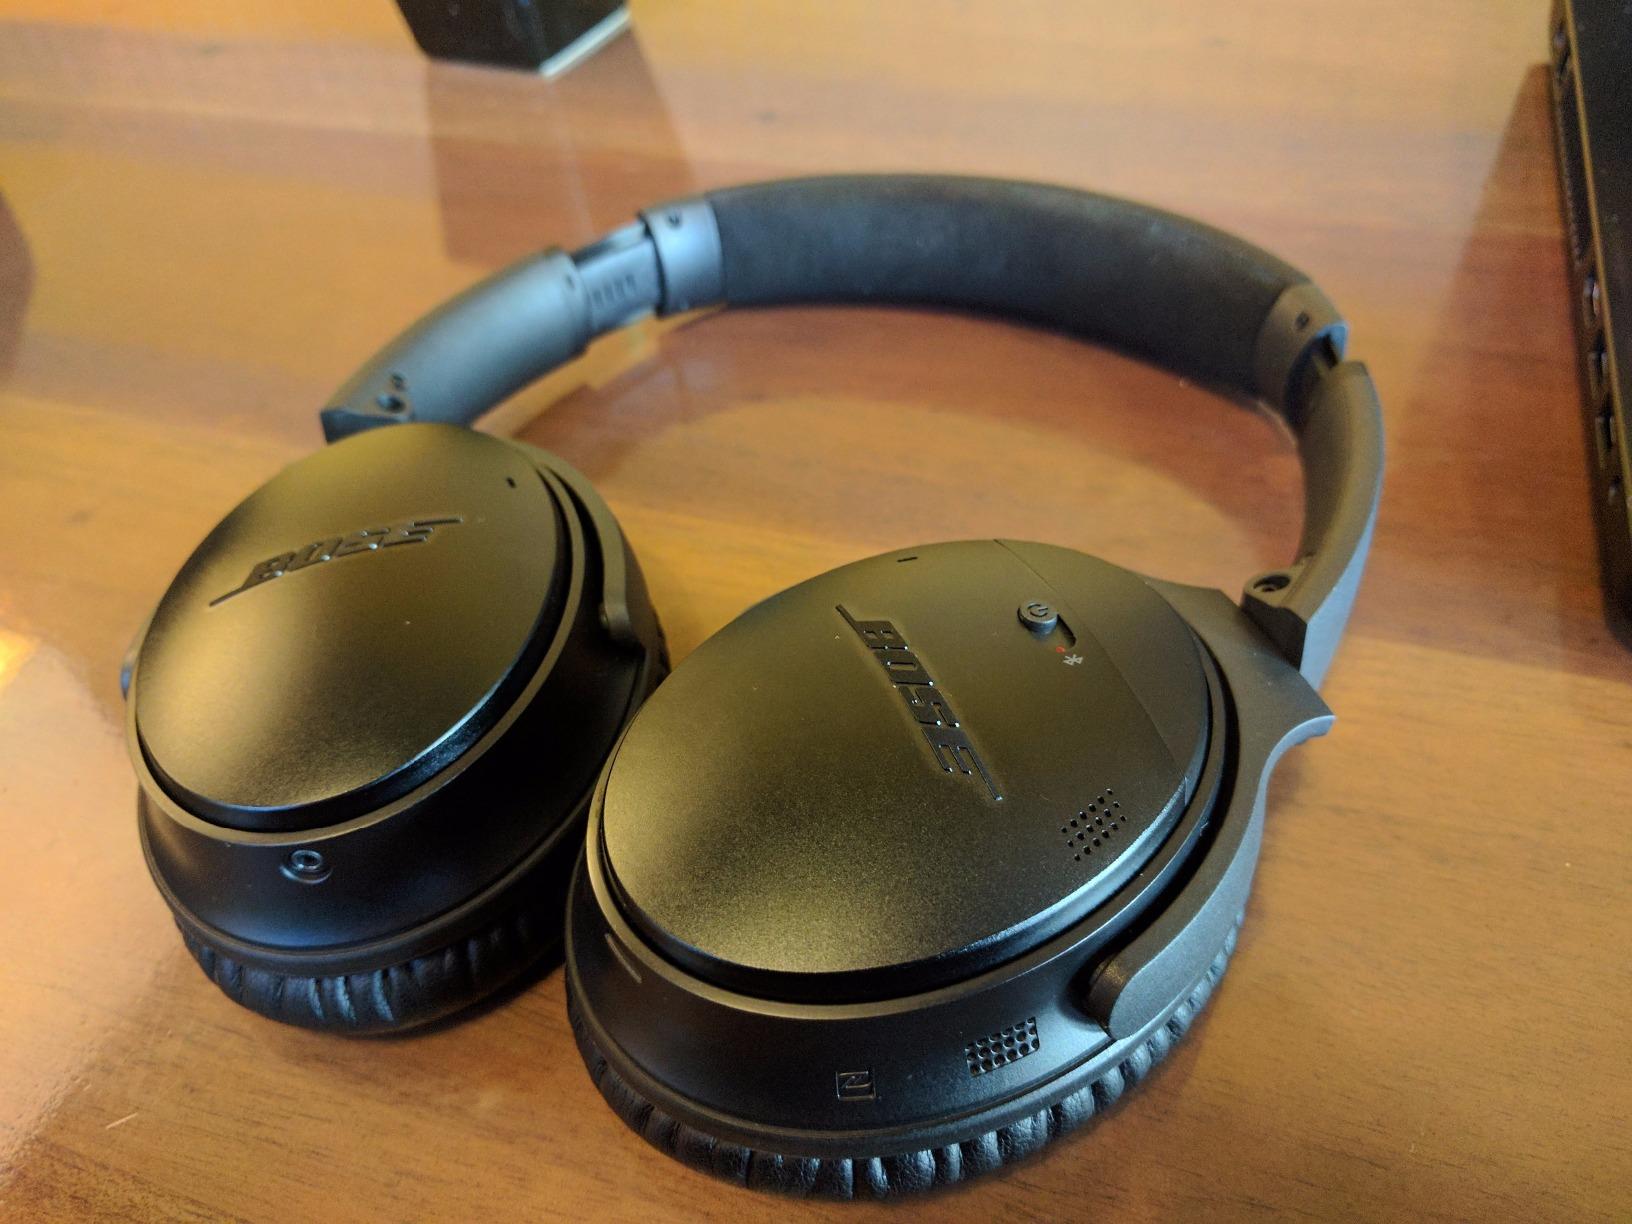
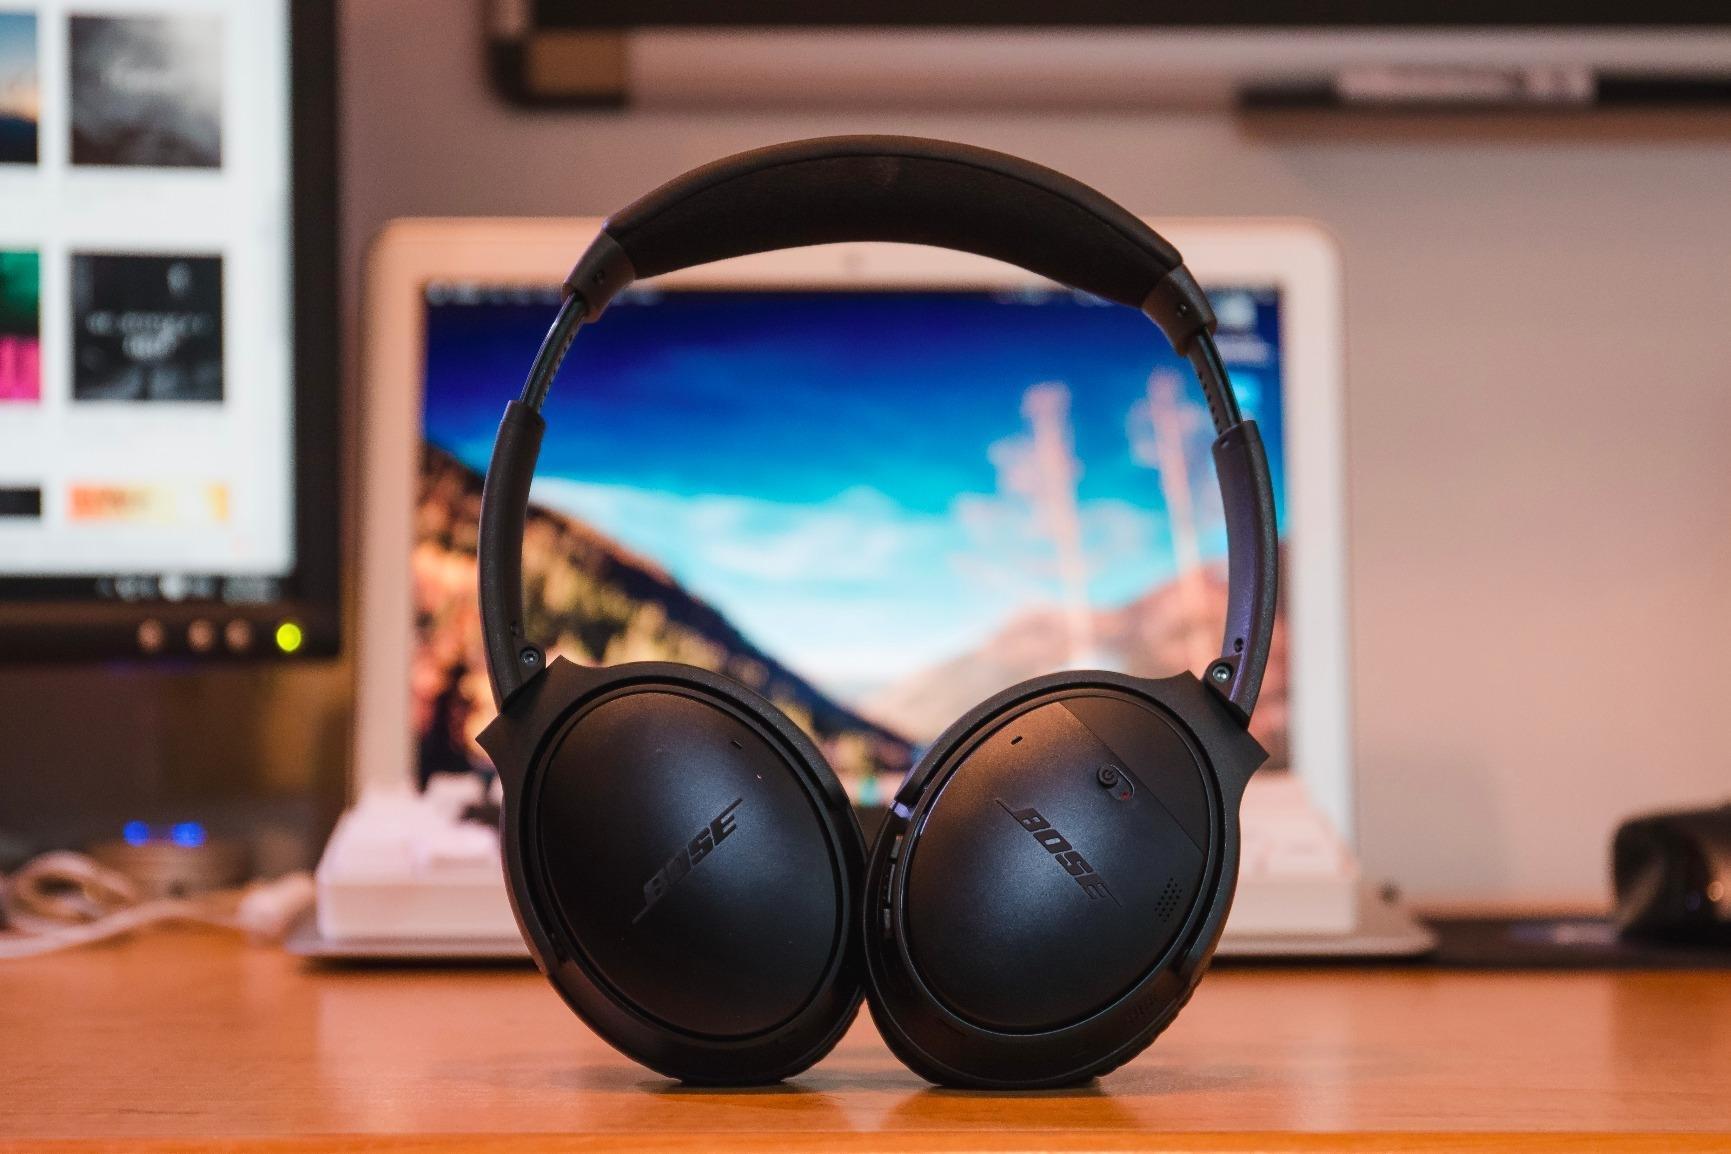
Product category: headphones
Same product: yes